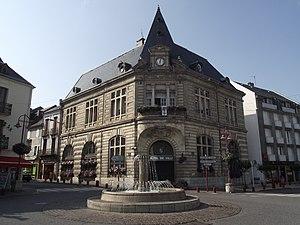
Hôtel de ville de Lannemezan (Hautes-Pyrénées, France)
Dans les Hautes-Pyrénées, les élections municipales françaises de 2020 se déroulent les 15 mars et 28 juin 2020, comme partout en France, six ans après les élections précédentes.
Lannemezan est une commune française située dans le département des Hautes-Pyrénées, en région Occitanie. Ses habitants sont appelés les Lannemezanais.